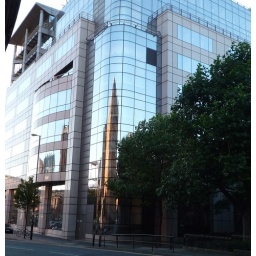
Old building reflected in the glass